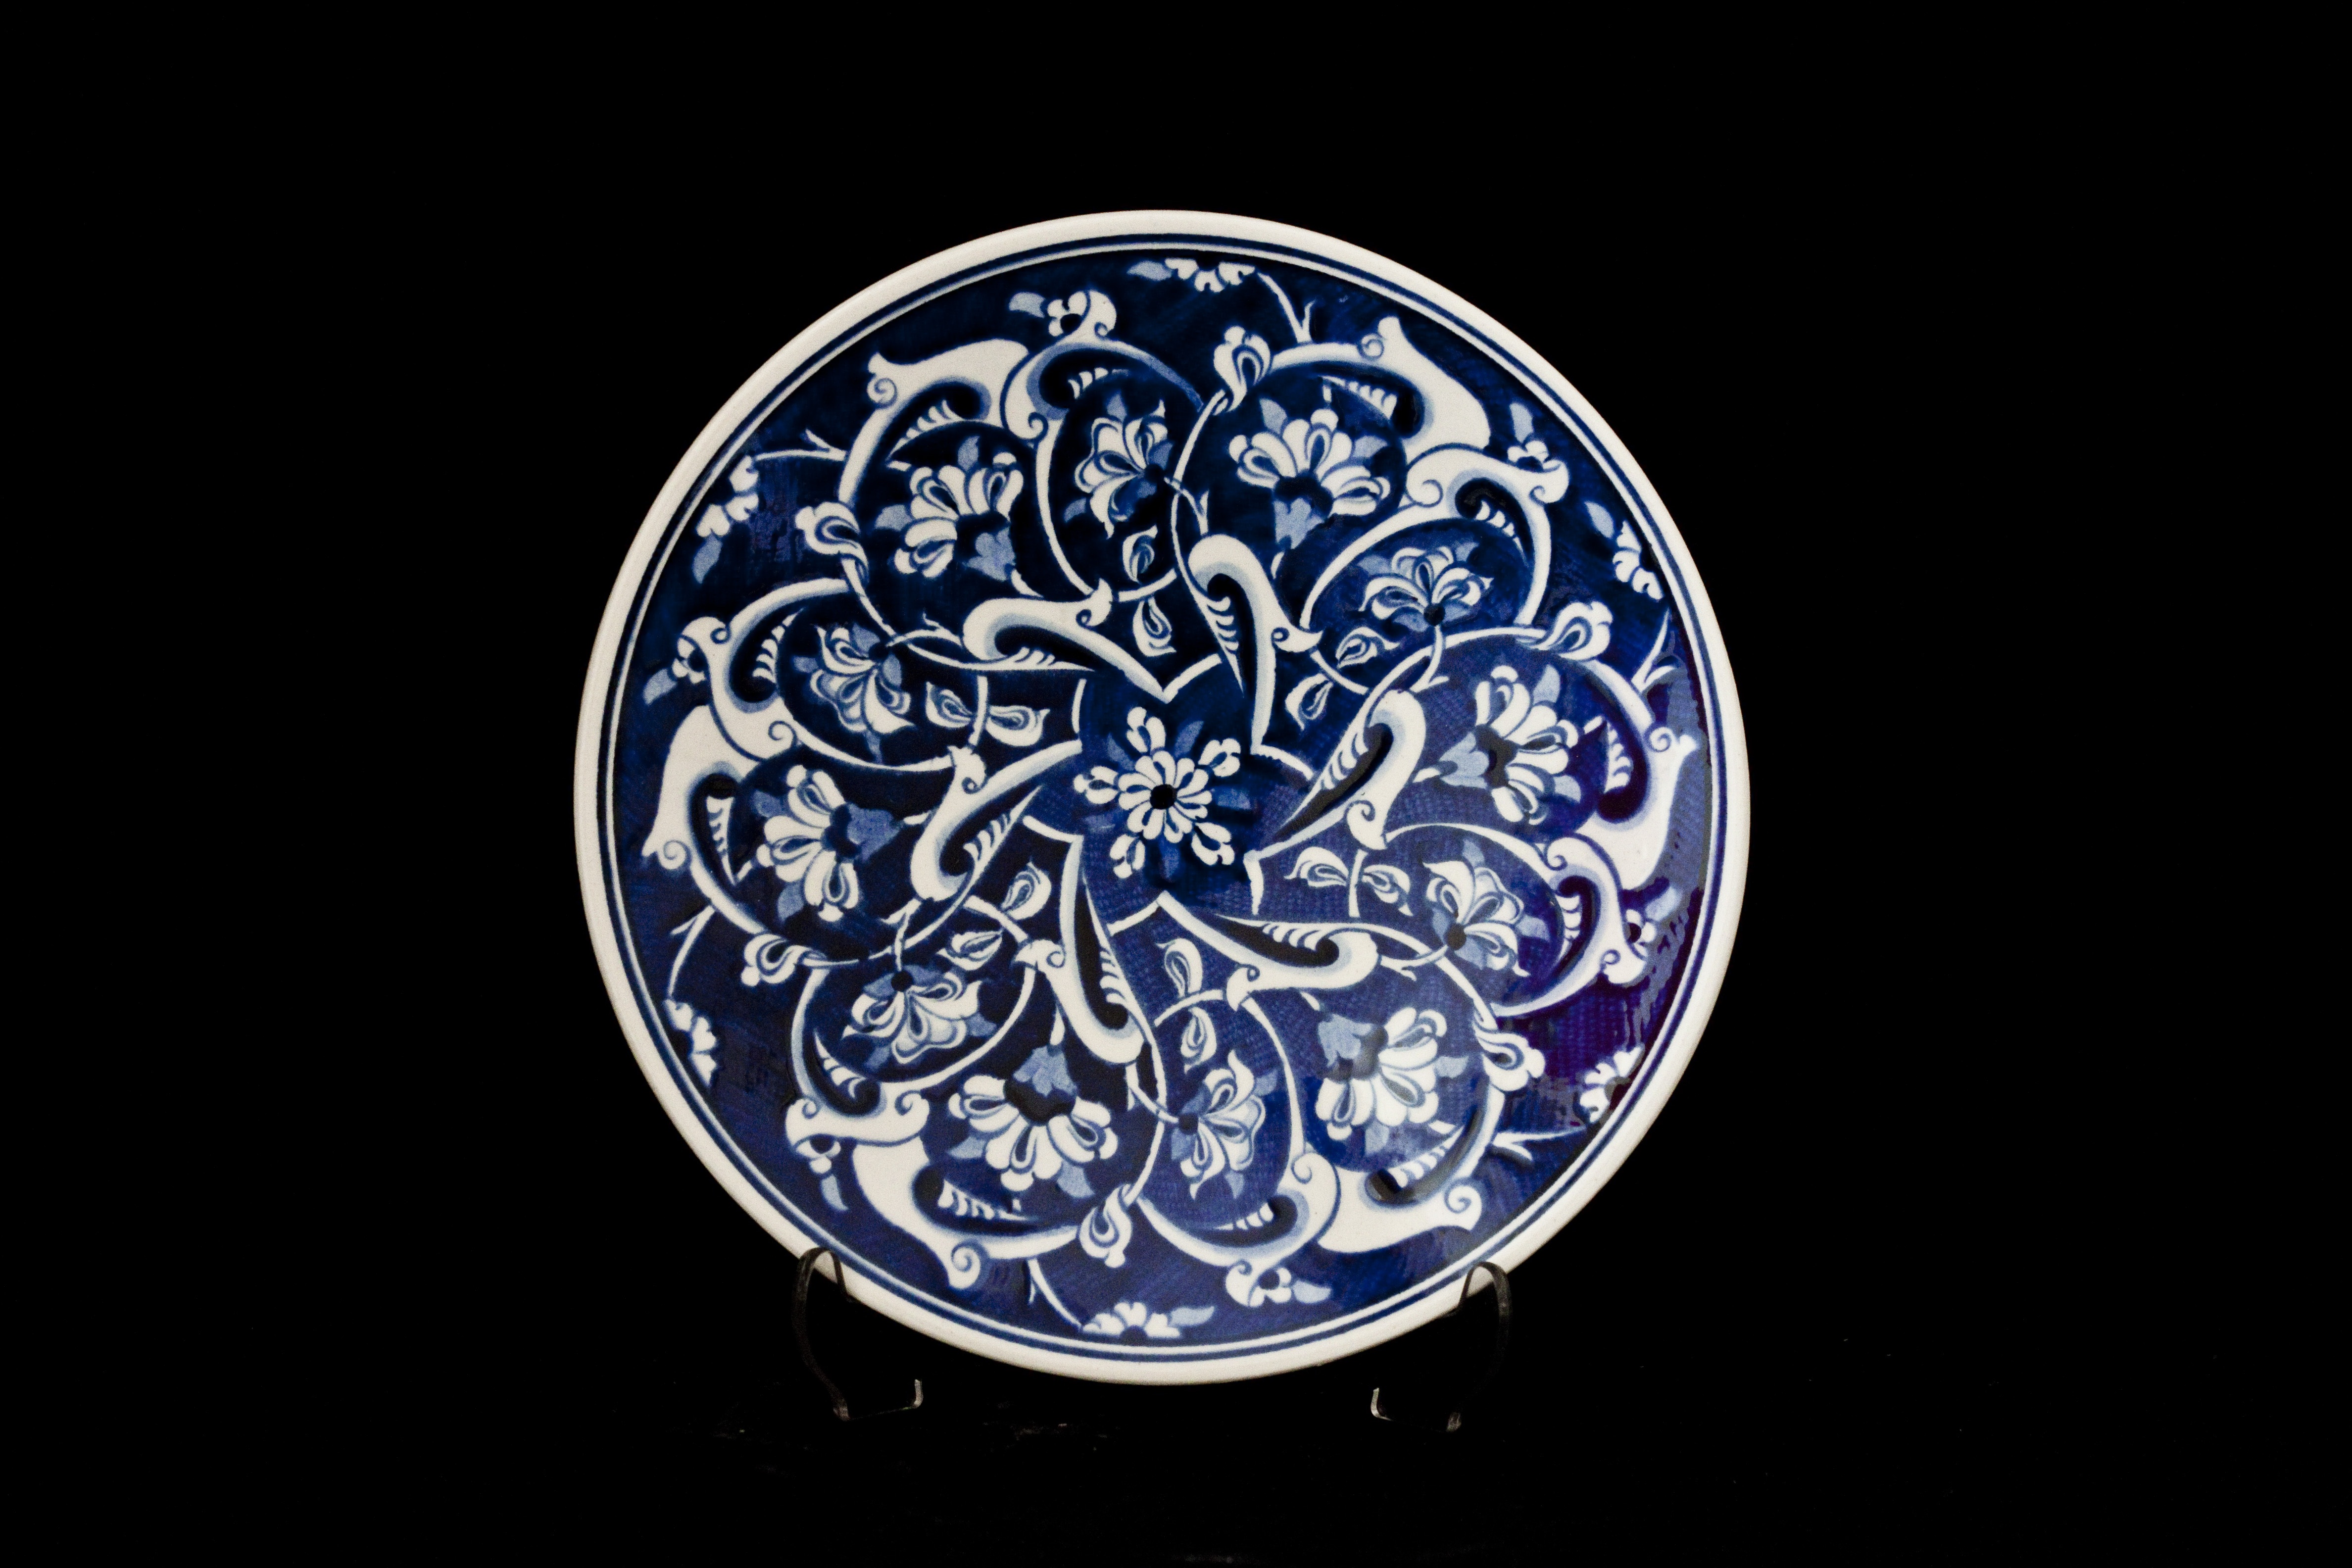
ceramic, plate, tile, circle, earth, turkey, sphere, organ, shape, handicrafts, increased, dishware, blue and white porcelain, atalay melahat glow, hare tile